Unification of Moldova and Romania

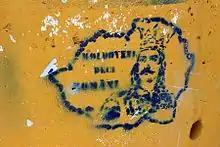
Graffiti with shapes of Greater Romania near Briceni, Moldova. The portrait is of Stephen the Great, a national hero in both countries.

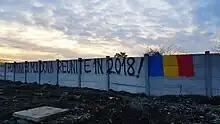
"Romania and Moldova Reunite in 2018!" graffiti seen on a wall adjacent to Bucharest Ring in December 2017

A poll conducted by IPP Chișinău in November 2007 shows that 33.6% of the Moldovan population is interested in holding Romanian citizenship, while 58.8% is not interested. The main reason of those interested is: feeling Romanian (31.9%), the possibility of traveling to Romania (48.9%), and the possibility of traveling and/or working in the EU (17.2%).